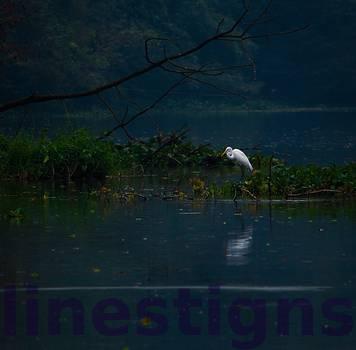
Label: Watermark